Boris Sharkov

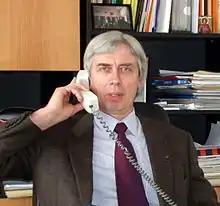
Mr. Sharkov is speaking on the phone.

Boris Yuriyevich Sharkov (Russian: Бори́с Ю́рьевич Шарко́в, German: "Boris Scharkow"; born 11 February 1950 in Moscow) is a Russian physicist.